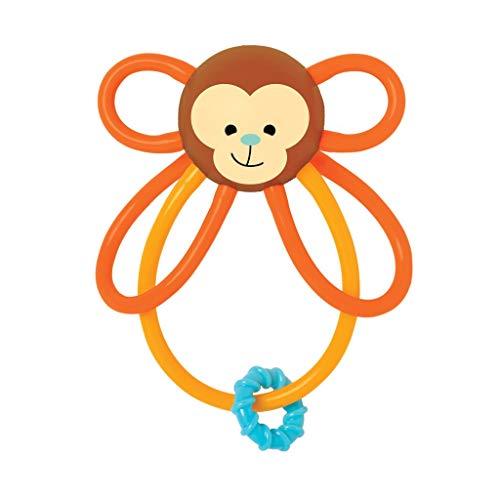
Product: Manhattan Toy Winkel Monkey Rattle & Sensory Teether
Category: Baby Products | Baby Care | Pacifiers, Teethers & Teething Relief | Teethers
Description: Baby teether features a monkey face in the center, design is based on classic original Winkel.
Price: $8.21
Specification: ProductDimensions:4x1.8x4.5inches|ItemWeight:0.64ounces|ShippingWeight:0.64ounces(Viewshippingratesandpolicies)|DomesticShipping:ItemcanbeshippedwithinU.S.|InternationalShipping:ThisitemcanbeshippedtoselectcountriesoutsideoftheU.S.LearnMore|ShippingAdvisory:Thisitemmustbeshippedseparatelyfromotheritemsinyourorder.Additionalshippingchargeswillnotapply.|ASIN:B06XCQJV8Y|Itemmodelnumber:215850|Manufacturerrecommendedage:0-3years